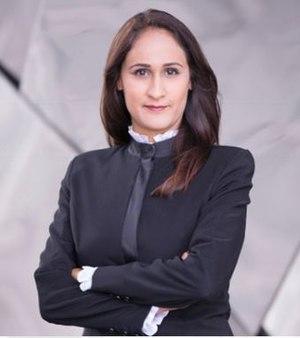
Simone Menezes est une cheffe d’orchestre italo-brésilienne basée en France.